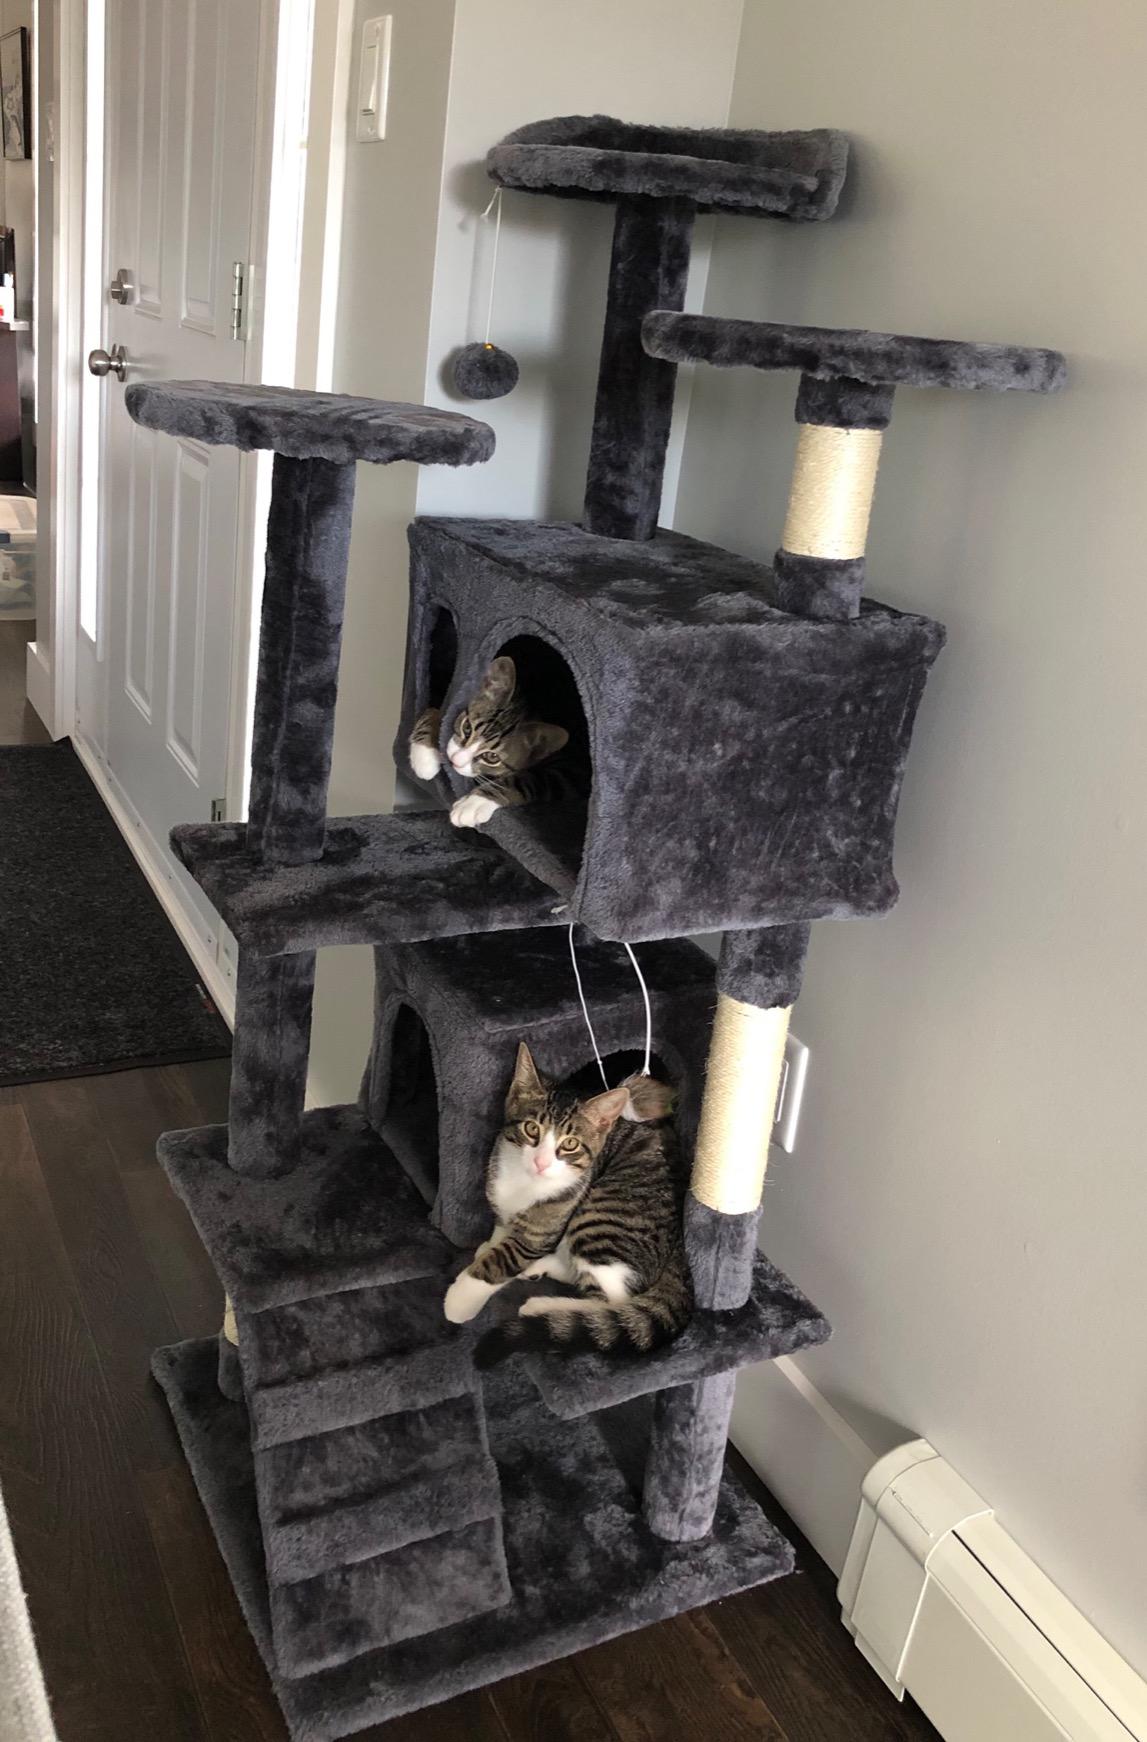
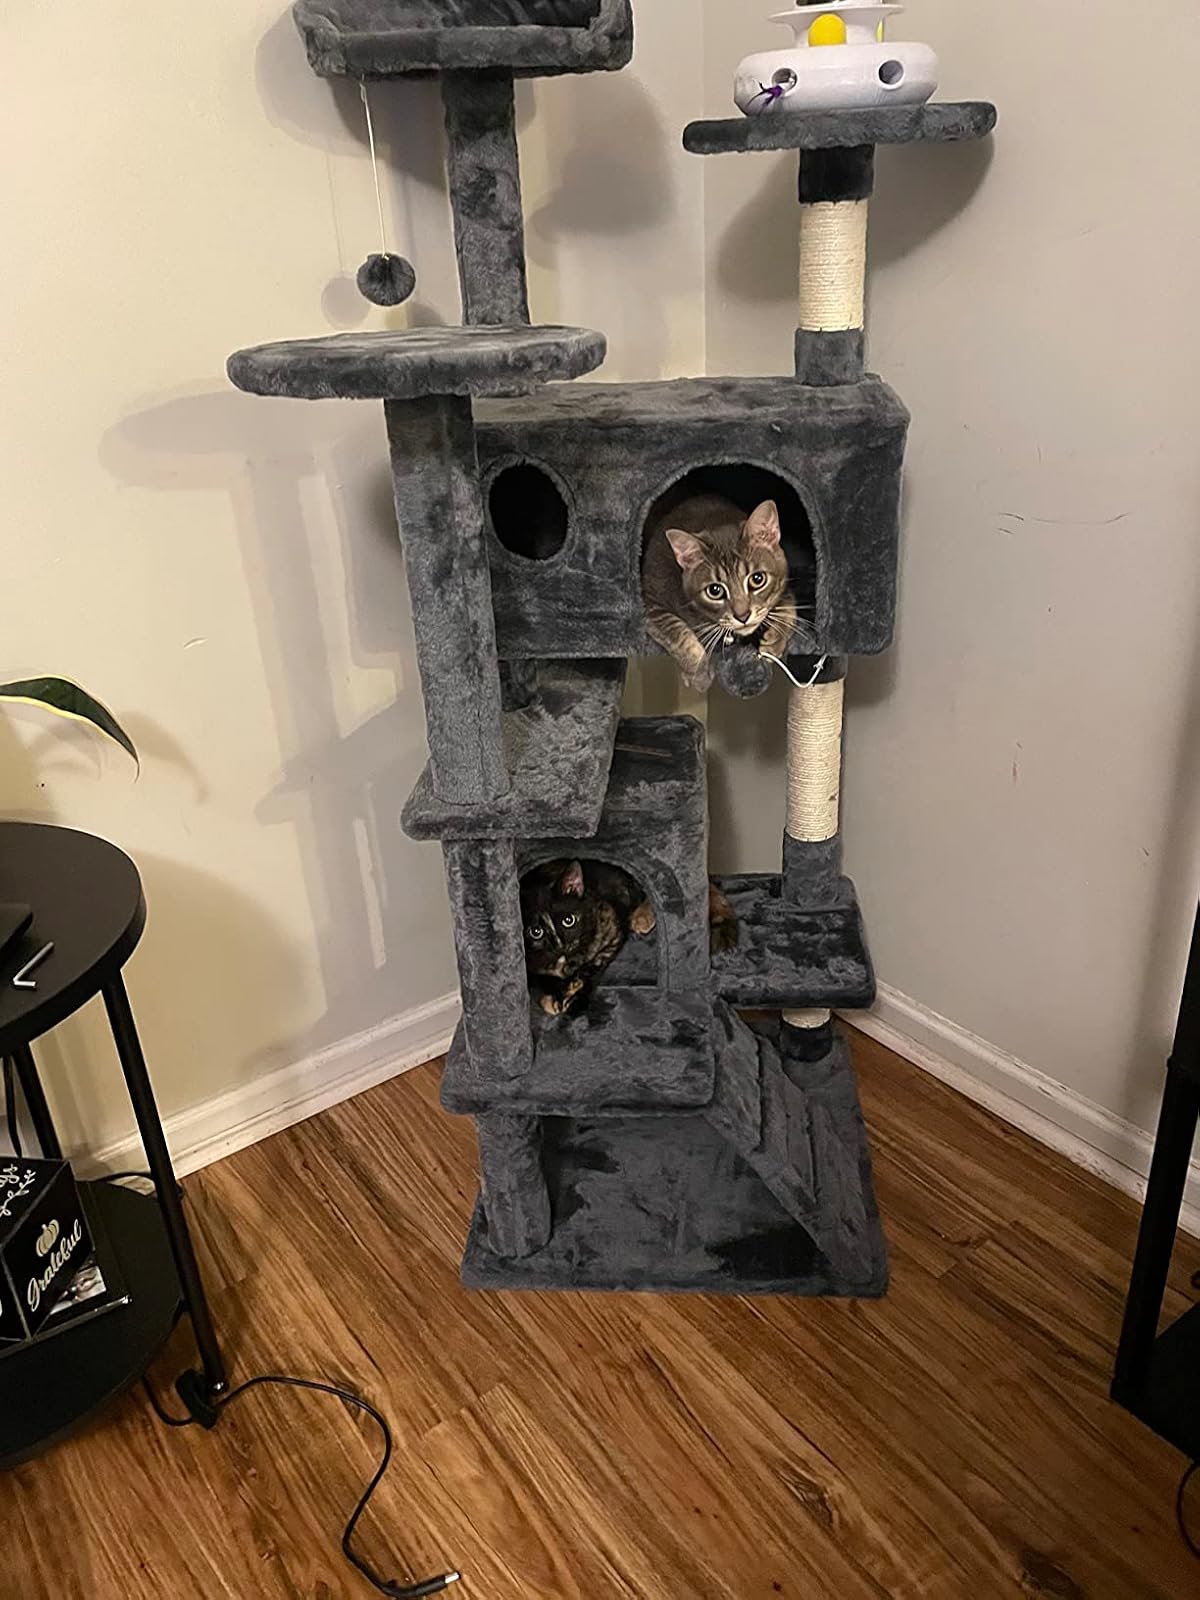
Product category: items_cat tree
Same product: yes